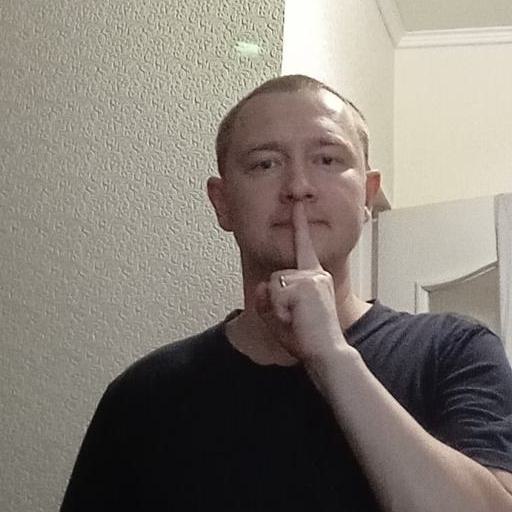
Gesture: mute